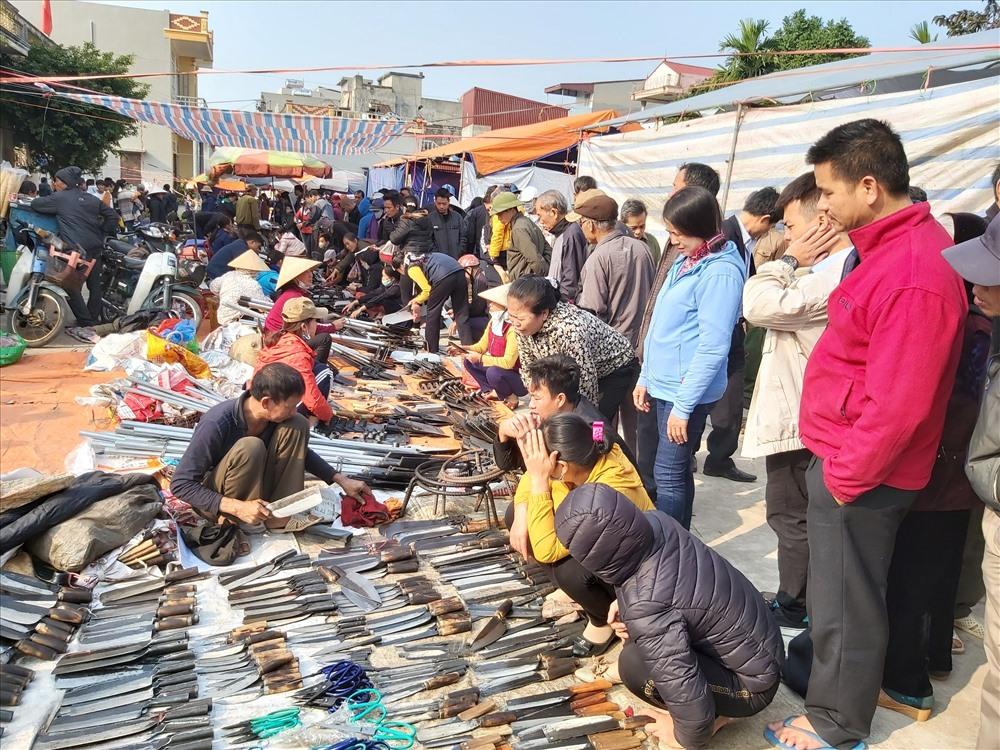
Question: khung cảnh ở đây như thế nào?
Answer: rất đông đúc